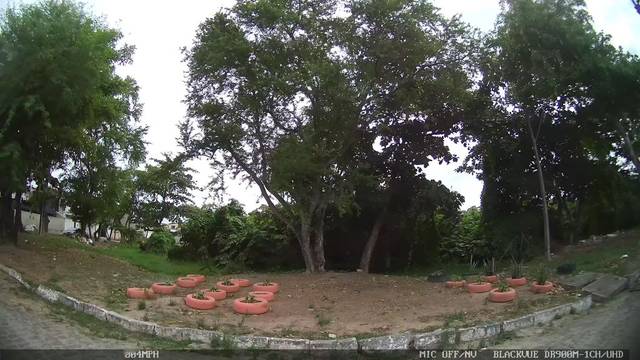
Region: Brazil
Coordinates: -8.071, -34.925